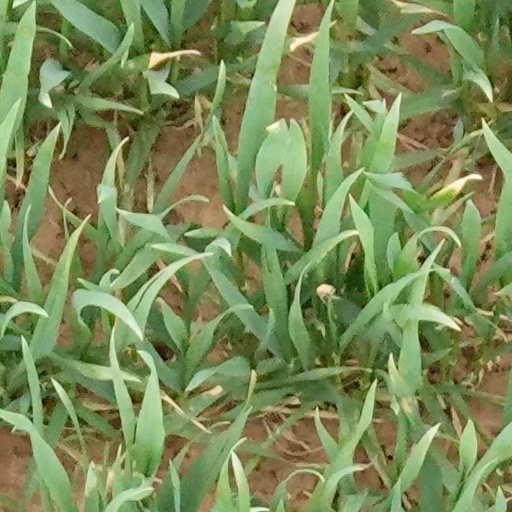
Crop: wheat